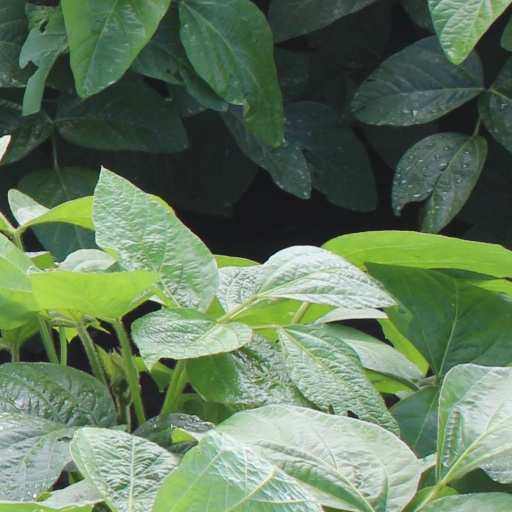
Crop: soybean